Arthur Cassini

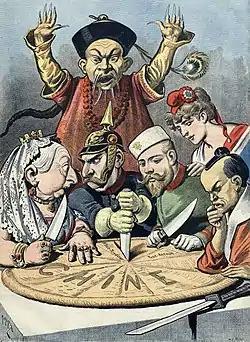
A shocked mandarin in Manchu robe in the back, with Queen Victoria (United Kingdom), Kaiser Wilhelm II (Germany), Tsar Nicholas II (Russia), Marianne (France), and a samurai (Japan) stabbing into a king cake with "Chine" ("China" in French) written on it.

Cassini remained ambassador to China until 3 October 1896, and having gained the reputation of an astute, resourceful, and brilliant diplomat, he was appointed Ambassador to the United States in early 1898, shortly after the outbreak of the Spanish–American War. Cassini's tenure in Washington saw a great deal of activity on behalf of his Government as a result of the number of incidents which occurred during his posting—including the Kishinev incident, Russian occupation of Manchuria, and the Russo-Japanese War.